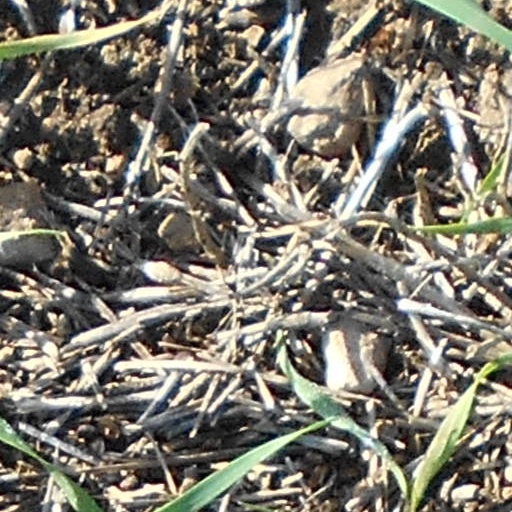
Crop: wheat